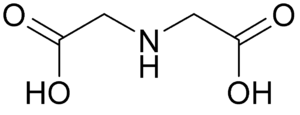
L'acide iminodiacétique est un acide dicarboxylique aminé dont l'atome d'azote forme une amine secondaire et non une fonction imine, contrairement à ce que son nom indique. L'anion iminodiacétate forme un ligand tridenté formant avec les cations de métaux de transition tels que Cu²⁺, Co²⁺, Ni²⁺ et Zn²⁺ des complexes métalliques stables à deux chélates cycliques fusionnés. Le complexe métallique formé est plus stable que celui formé avec un ligand bidenté comme la glycine mais moins stable que celui formé avec un ligand tétradenté comme l'acide nitrilotriacétique.